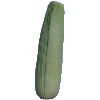
Label: corn_husk